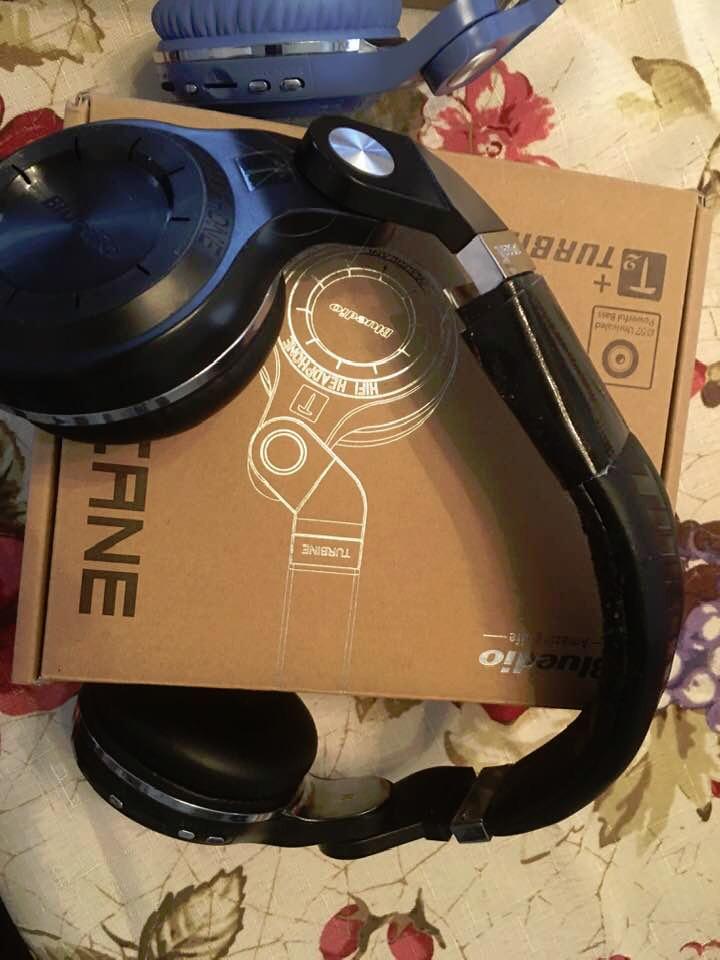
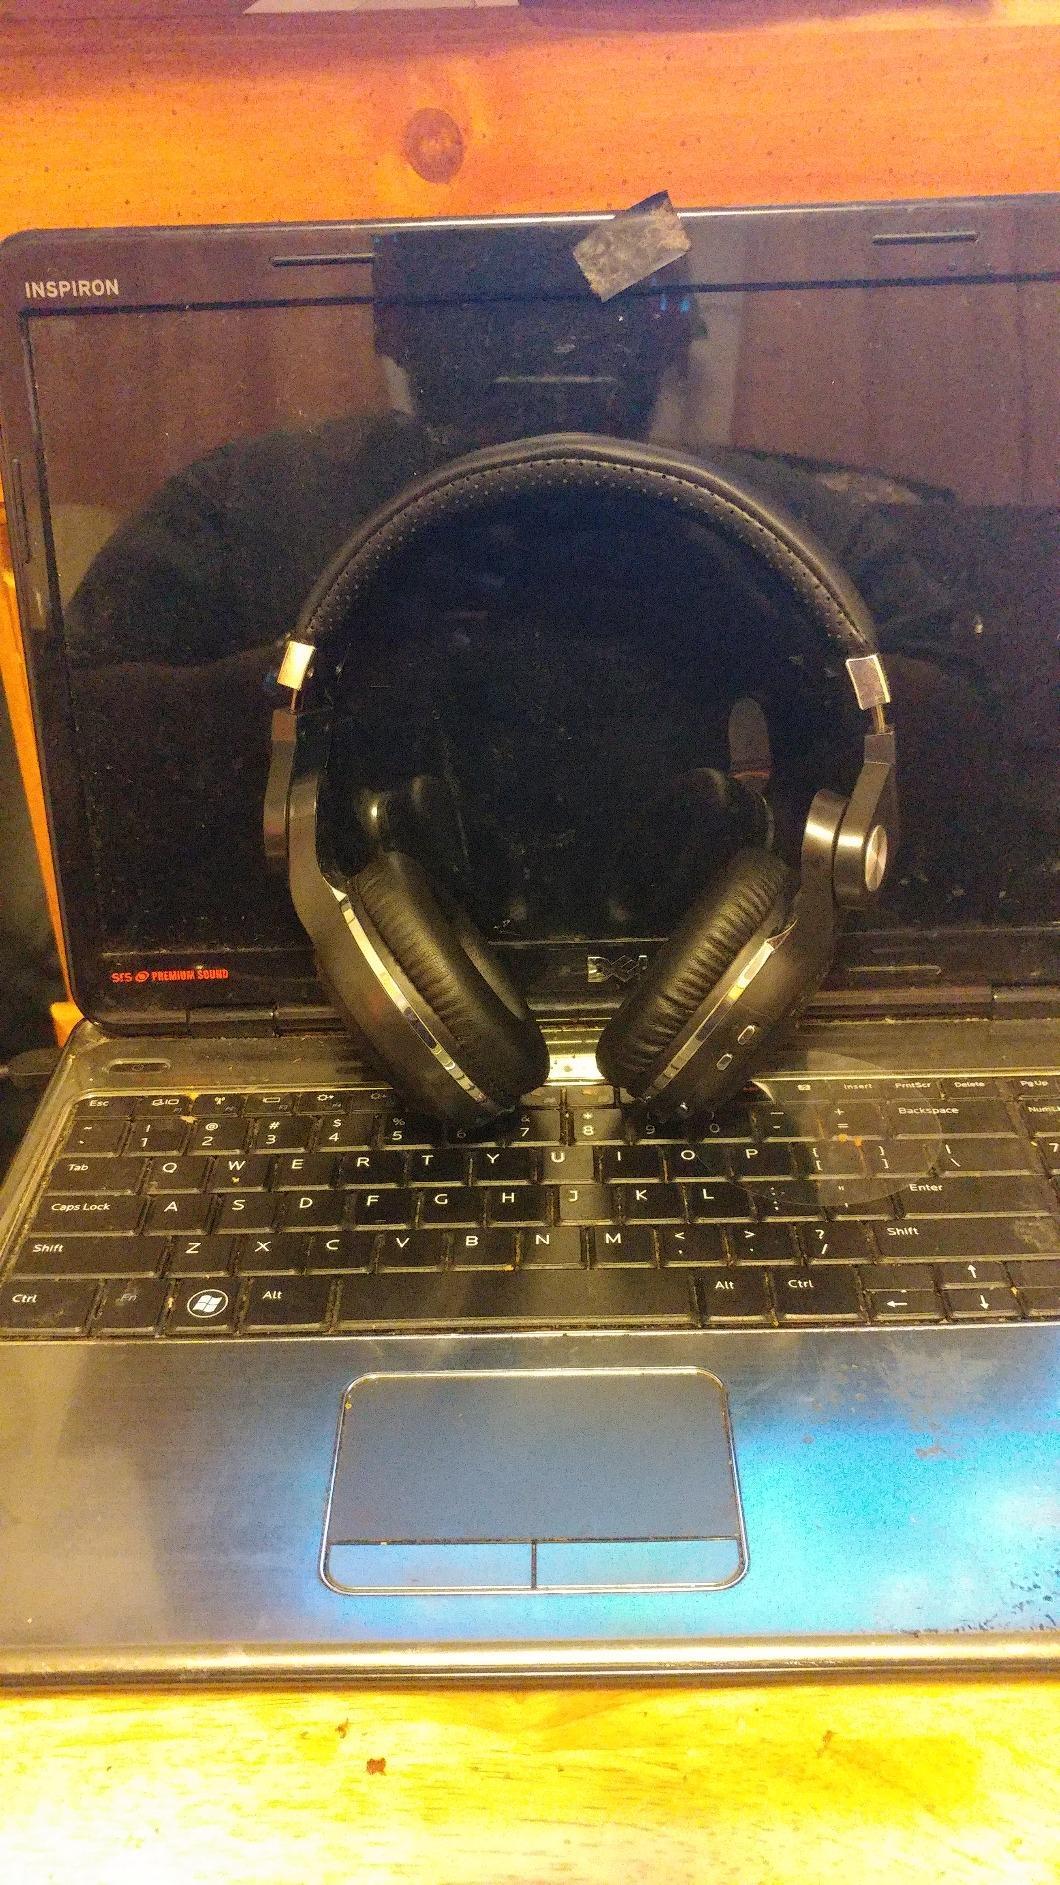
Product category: headphones
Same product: yes